Joseph Bacon Fraser

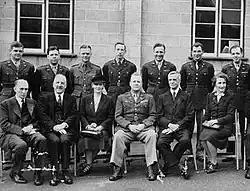
(England), 1944. Colonel Joseph B. Fraser (seated, center) and other military and political figures during wartime

Ordered to the European theater in February 1944, he commanded the 23rd anti-aircraft group there. On August 19–21, the 23rd AAA group protected the XV corps of General Patton's Third Army in making the first allied bridge crossing of the Seine River near Paris. Over two days, the 23rd shot down 43 Axis aircraft.